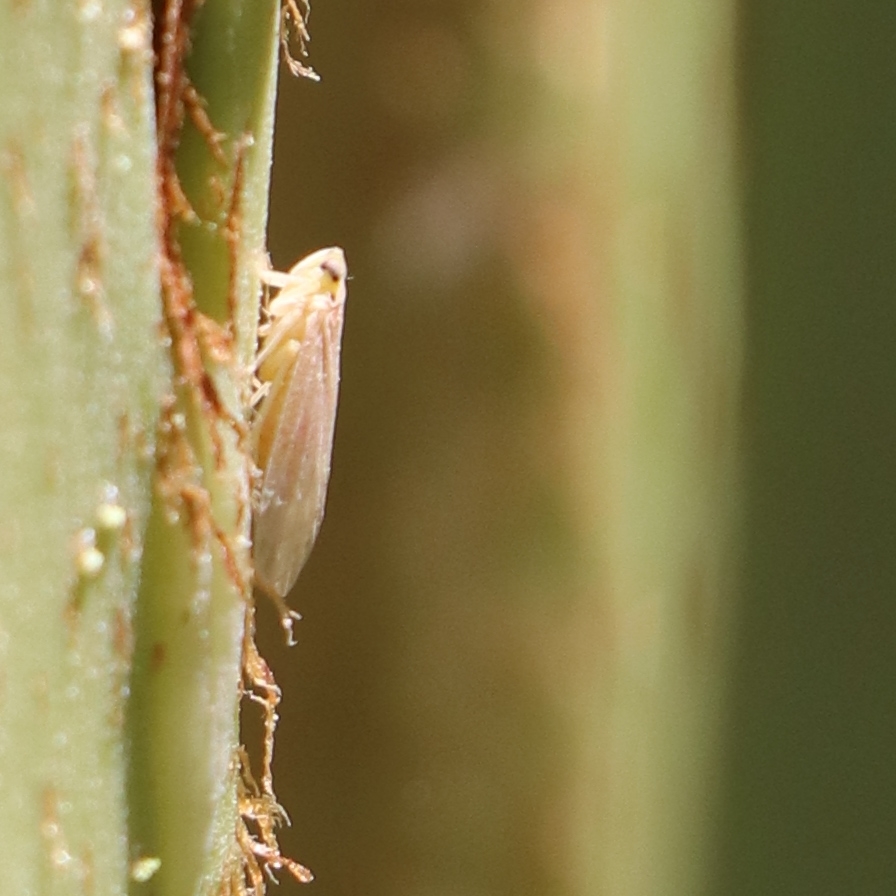
Label: Bug